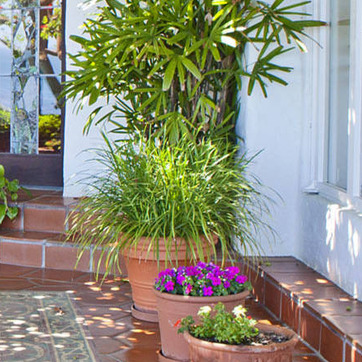
Material: foliage